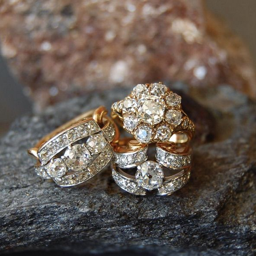
this is what love looks like !